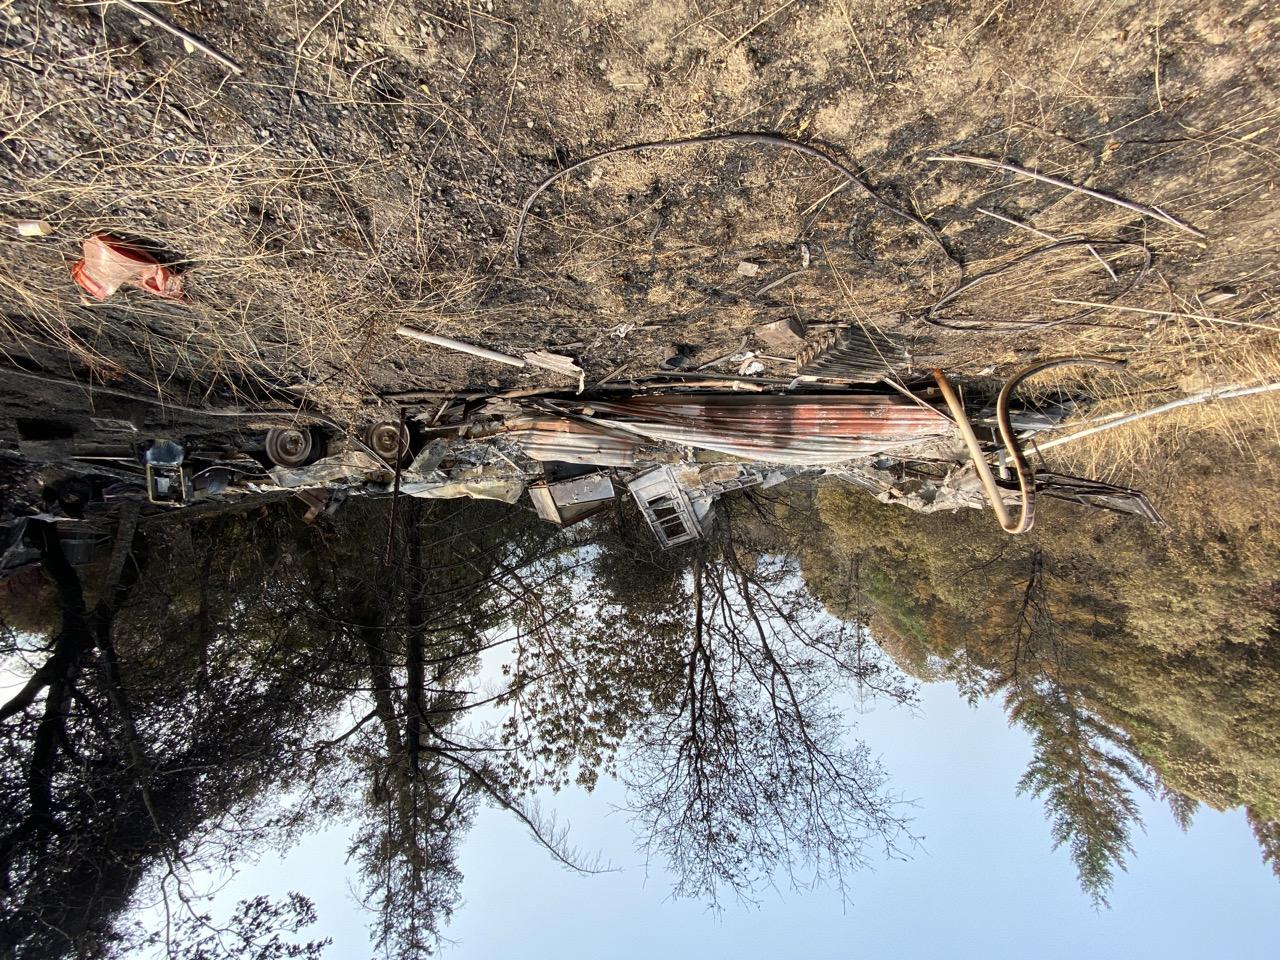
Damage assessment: destroyed